Boreen Point, Queensland

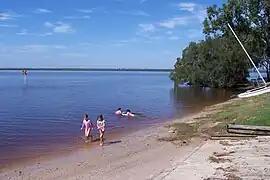
Main Beach, Boreen Point (Note dark Tannin discolouration of the water)

Boreen Point is a rural locality in the Shire of Noosa, Queensland, Australia. The town of Boreen is located within the locality beside the lake, but the town name is rarely used; Boreen Point being the name in common usage.